Architecture of Vancouver

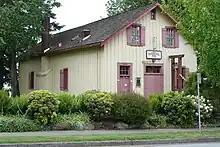
Built in 1865, Hastings Mill Store is the oldest building in Vancouver.

Key themes of this style have been described as: "Don't fight nature, use it to your advantage;""responding directly to the site" "post-and-beam construction with sleek lines that showcased North and West Vancouver's rugged natural setting;" "extensive, monumental use of glass," "rooms where inside and outside dissolve;" include the natural environment as part of the design;" and "the buildings are terraced remain in harmony with the contours of the landscape."